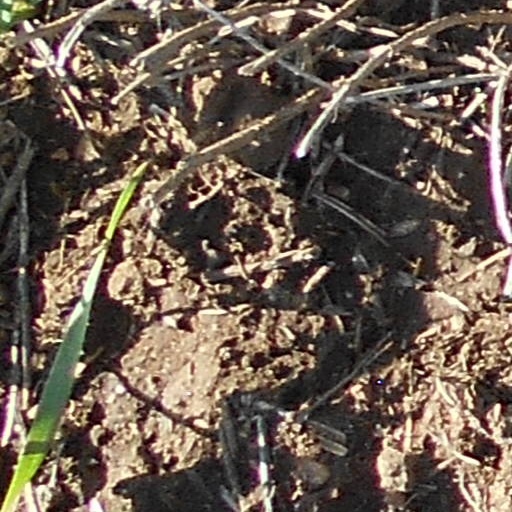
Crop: wheat